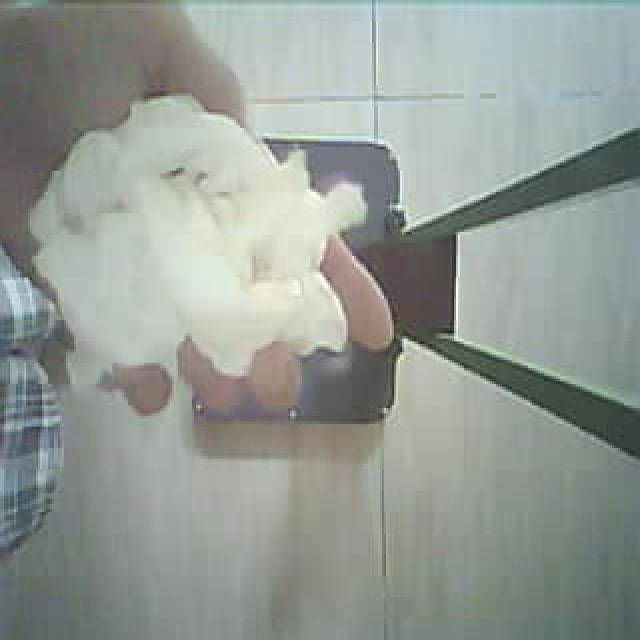
Label: tissues